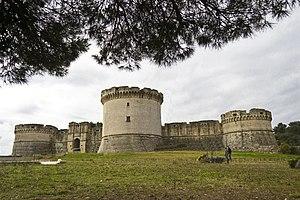
Matera est une ville italienne d'environ 60 400 habitants, chef-lieu de la province de même nom, située en Basilicate.